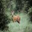
Label: deer